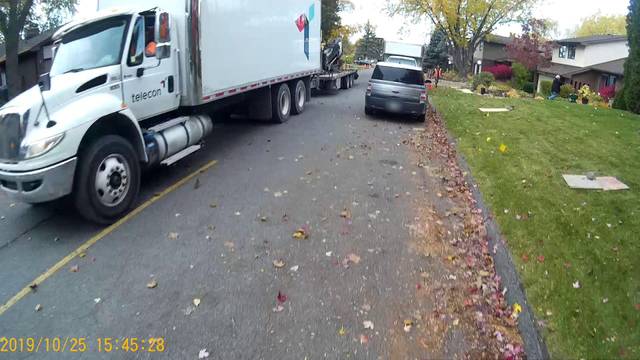
Region: Canada
Coordinates: 45.303, -75.885